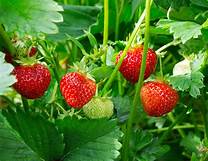
Label: Strawberry